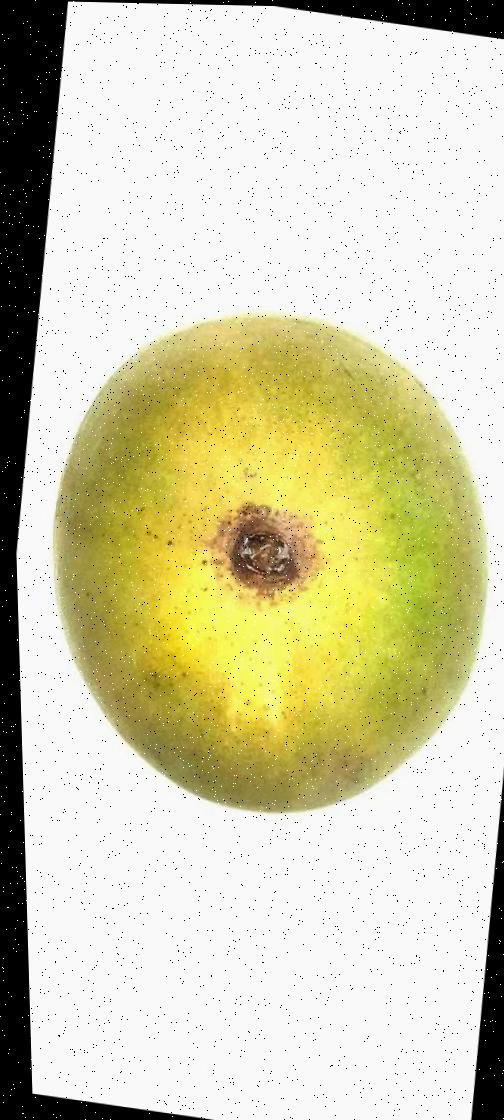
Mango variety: Himsagor